Charlotte of Belgium

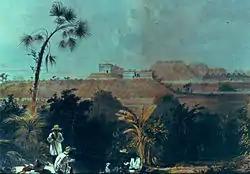
Uxmal in the 19th century

Without a child from his marriage, Maximilian, to Charlotte's disapproval, decided in September 1865 to adopt Agustín de Iturbide y Green and Salvador de Iturbide y de Marzán, grandsons of Agustín I de Iturbide, an earlier Emperor of Mexico (r. 1822–23), thus founding the House of Habsburg-Iturbide. Agustín was only two years old when he was adopted and was forcibly separated from his mother, under Maximilian's orders. This situation upset Charlotte, who was forced by her husband to go and fetch the child herself from his biological parents. By this point, public opinion of Maximilian was almost unanimously negative. He gave Agustín de Iturbide y Green the title of ""His Highness, The Prince of Iturbide"" and similar imperial titles were accorded to various members of the child's extended family. He also ensured that the secret treaty between him and the House of Iturbide was published in European newspapers, which prevented Charlotte or anyone else from being able to attempt a reversal of the adoption. Despite these actions, it appears Maximilian never intended to give Agustín or Salvador the throne, because they were not of royal blood. He himself explained that it was all a charade to convince his younger brother Archduke Karl Ludwig of Austria to give him one of his sons to act as heir.